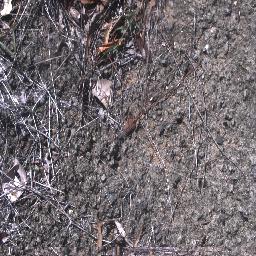
Label: negative